Knockout Kings 2001

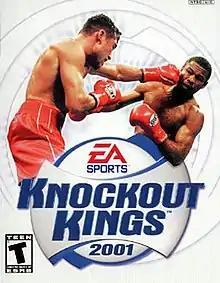
North American PlayStation 2 box art featuring Oscar De La Hoya (left) and Shane Mosley (right)

Knockout Kings 2001 (known as Box Champions 2001 in Germany for the PS1) is a boxing video game developed by EA Sports. The third installment in the "Knockout Kings" series, the game was released for PlayStation in 2000, and later for PlayStation 2 in 2001. Oscar De La Hoya and Shane Mosley appear on the North American cover, while the European cover features Lennox Lewis.